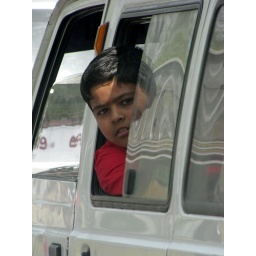
A boy peeks out of an open window in a van on the street.